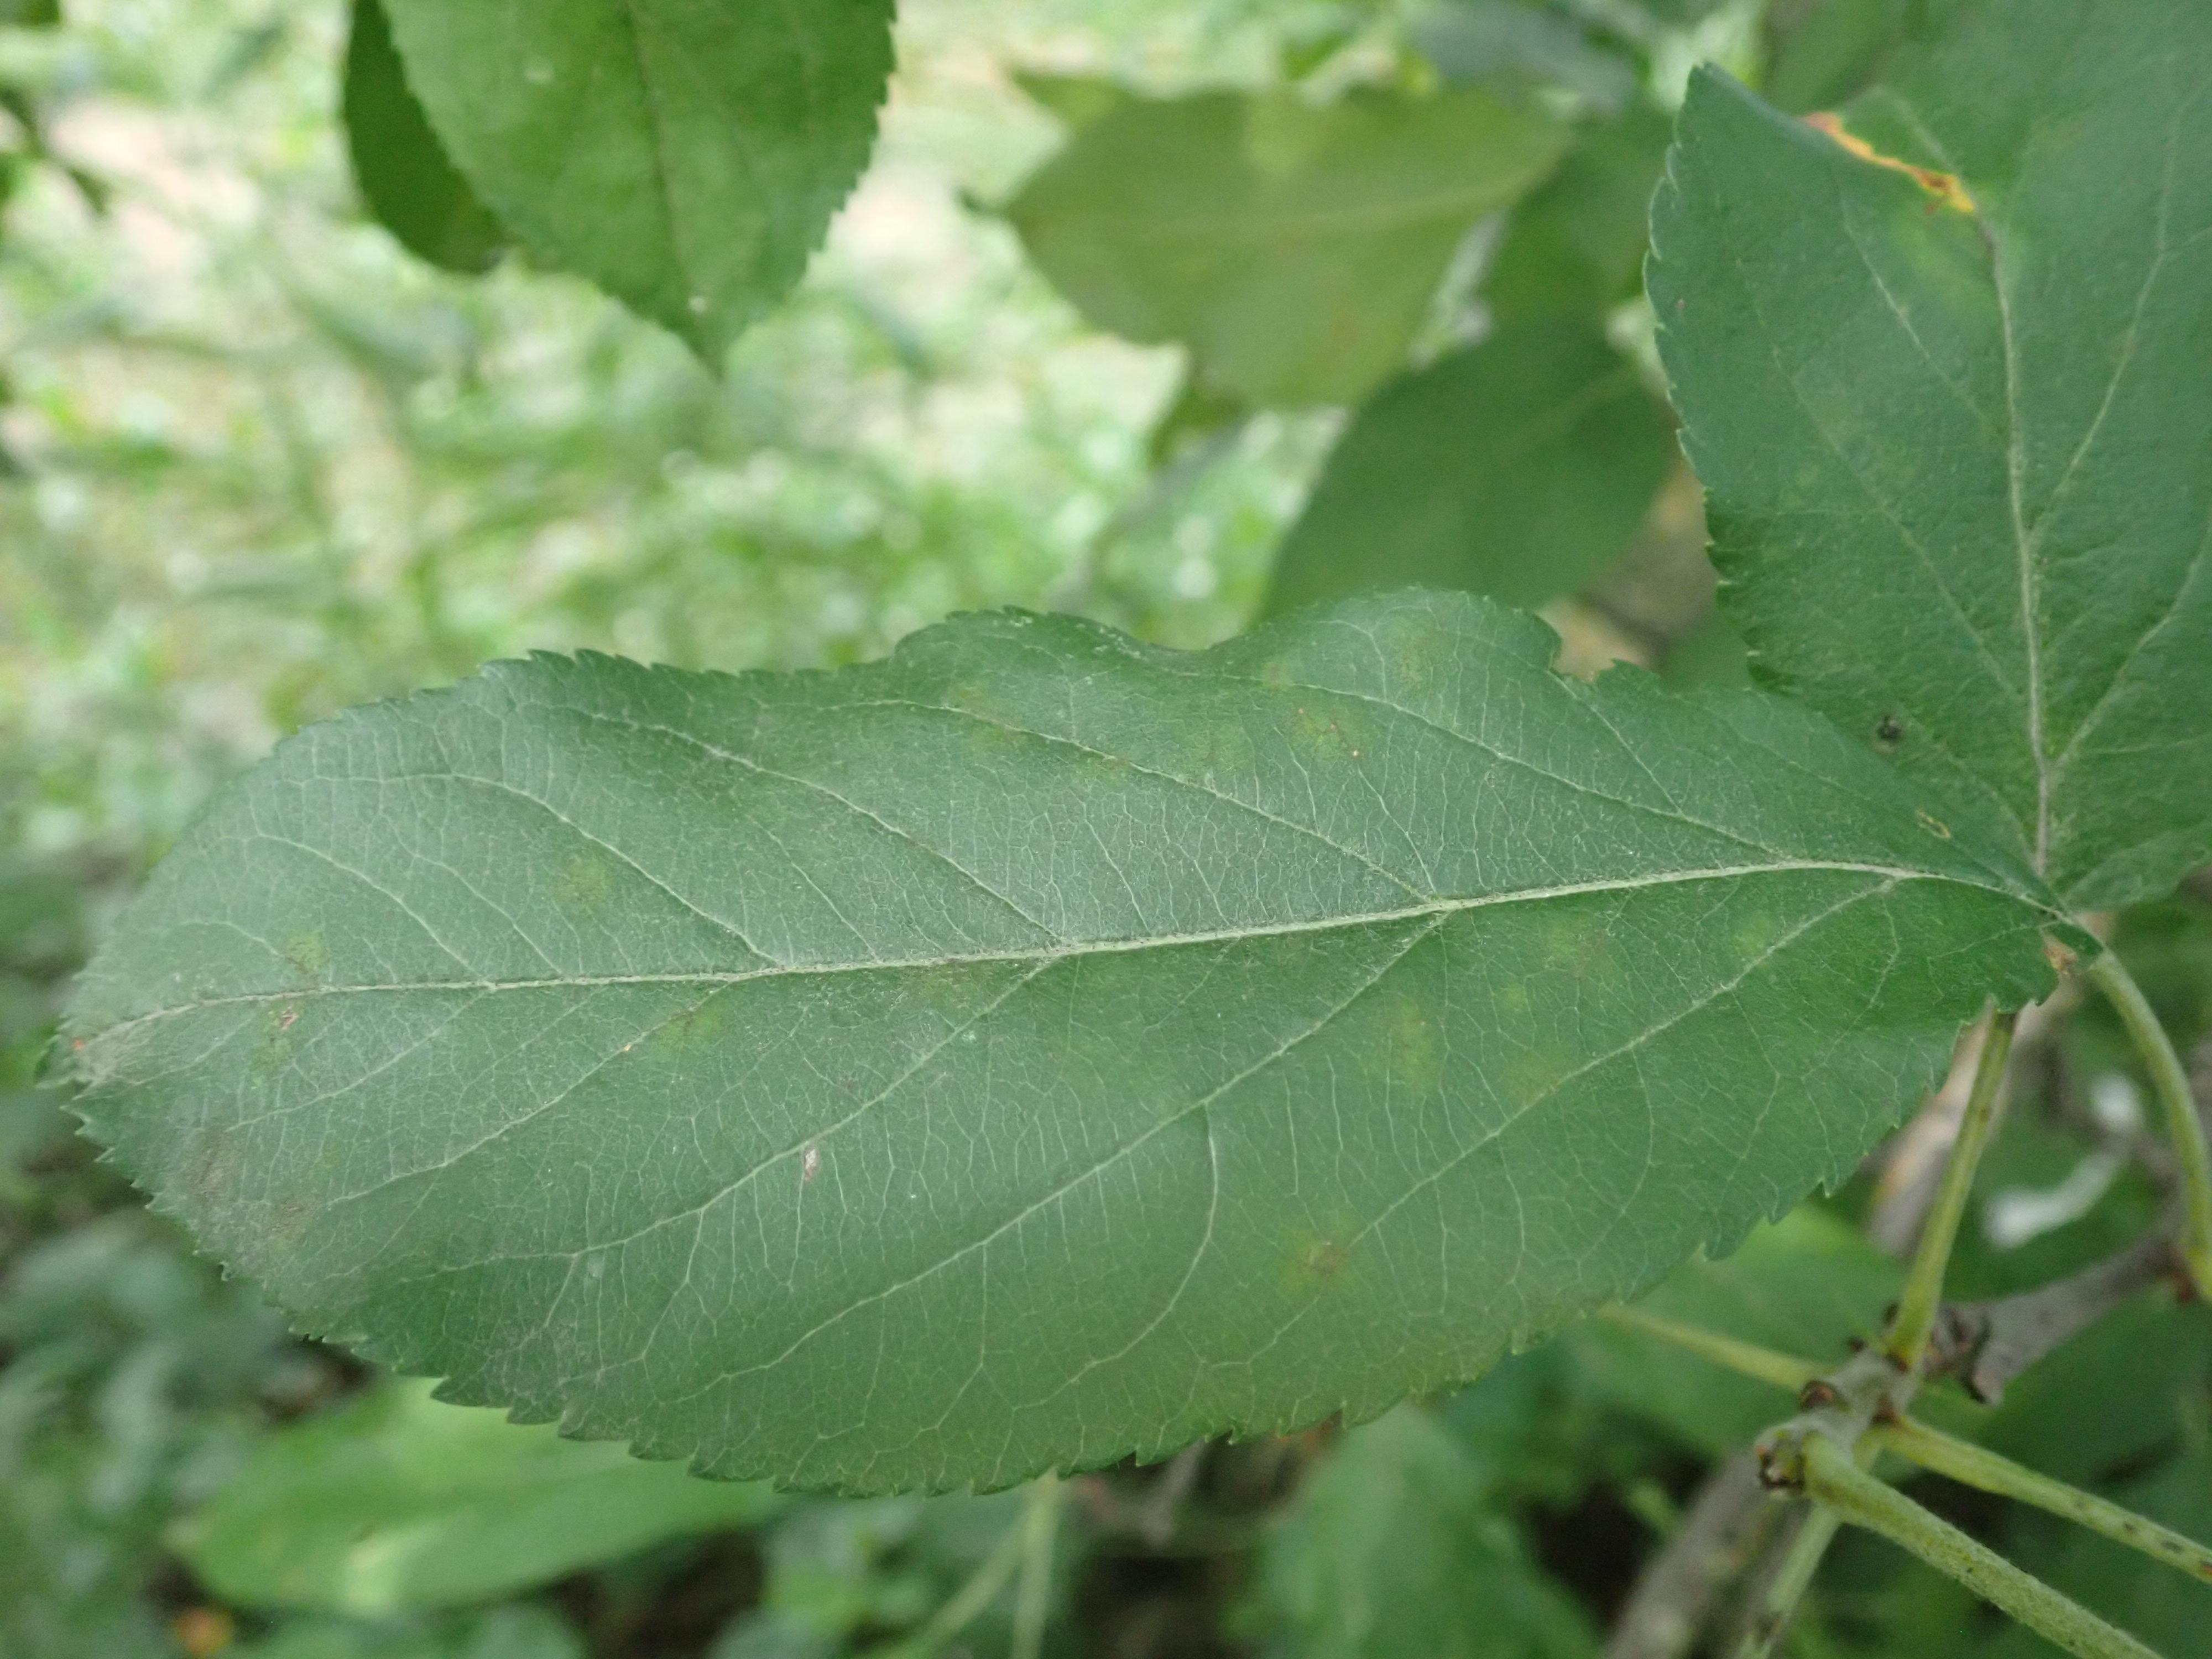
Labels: scab